Glennon Engleman

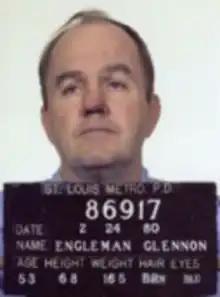
1980 mugshot of Engleman

Glennon Edward Engleman (February 6, 1927 – March 3, 1999) was an American dentist, contract killer, and serial killer. Engleman, a United States Army veteran and a St. Louis dentist, planned and carried out at least five murders for monetary gain over the course of 30 years. He was already serving two life sentences in a Missouri state prison when he pleaded guilty to the murder of a man and his wealthy parents in a separate contract killing that occurred in Illinois. Engleman was a sociopath, once stating that his talent was to kill without remorse, and he enjoyed planning and carrying out killings and disposing of the remains in order that it would net him financial rewards.